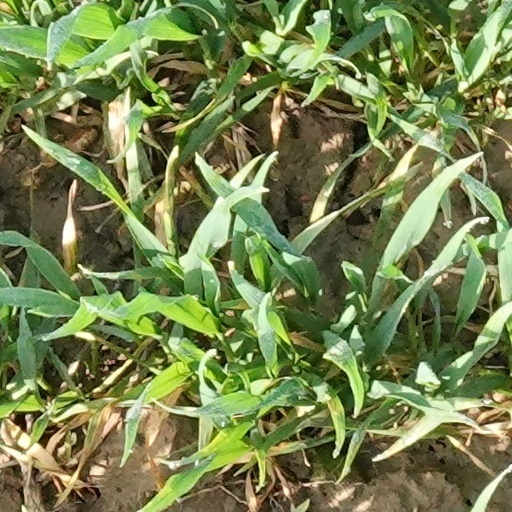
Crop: wheat